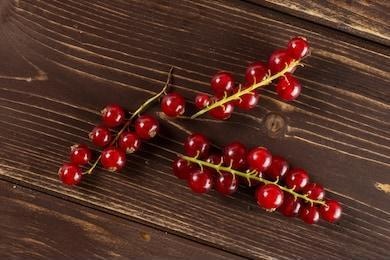
Label: redcurrant